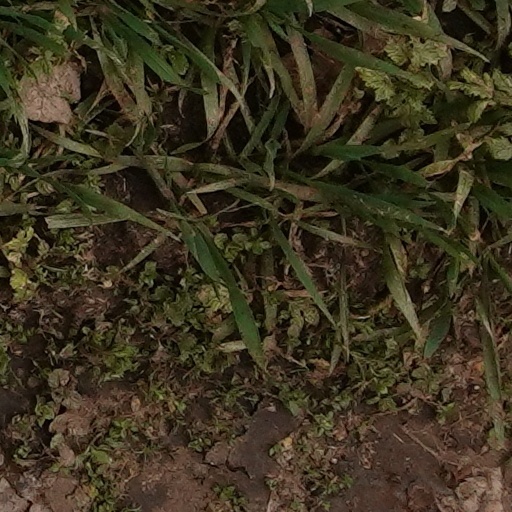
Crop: wheat